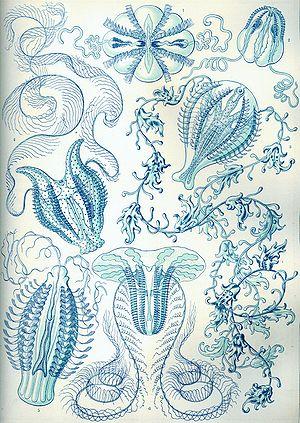
La microphagie suspensivore est un mode d'alimentation qui consiste à se nourrir d'organismes de très petite taille ou de particules organiques alimentaires en les filtrant du milieu aquatique dans lesquelles ils sont en suspension.
Formes artistiques de la Nature est un livre de lithographies illustratives de sciences naturelles publié par le biologiste allemand Ernst Haeckel.
Les cténophores ou cténaires sont des organismes marins carnivores transparents et à symétrie rotationnelle, représentés par près de 150 espèces, répandus dans tous les océans du monde. Ils se déplacent grâce à des cils locomoteurs alignés en 8 rangées sur des plaques ciliées et formant des peignes. Ils constituent une bonne part de la biomasse planctonique mondiale.